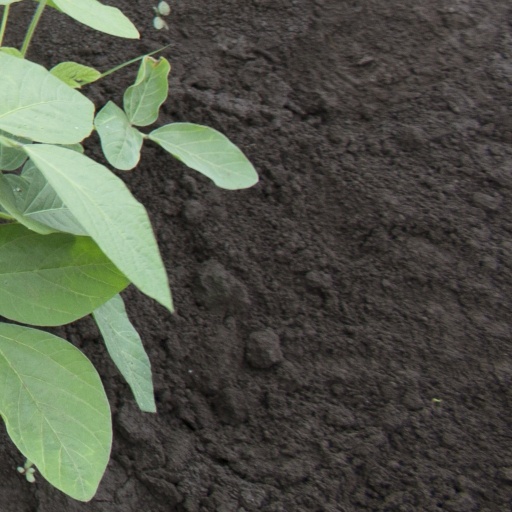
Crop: soybean